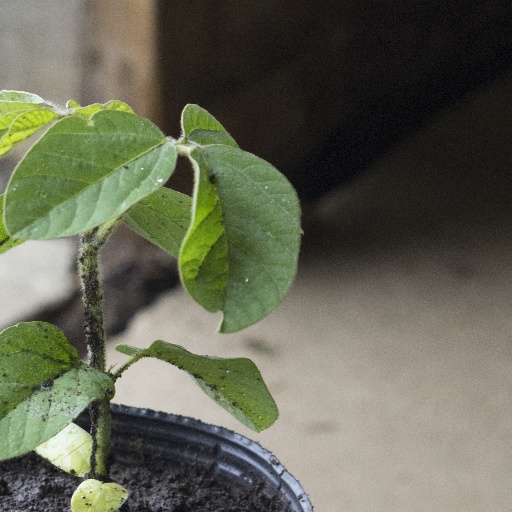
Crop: soybean